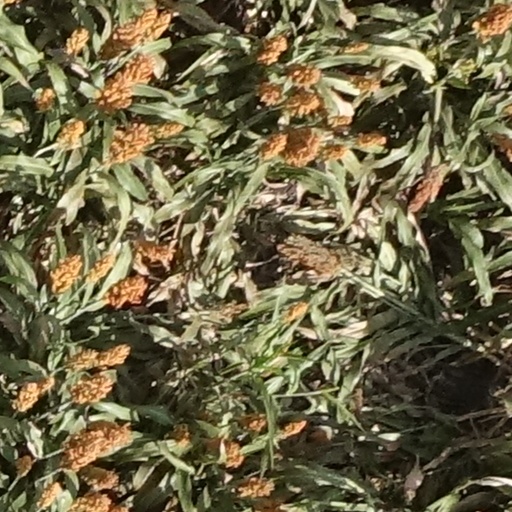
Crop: sorghum